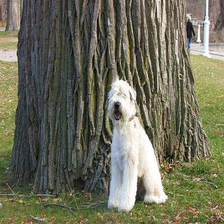
Species: dog
Breed: wheaten terrier